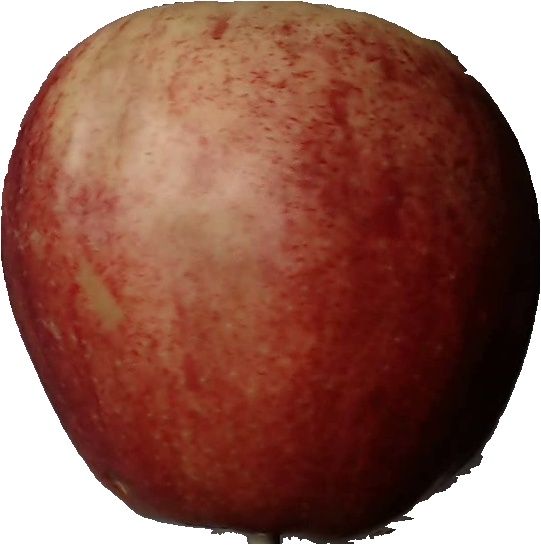
Label: apple_red_3